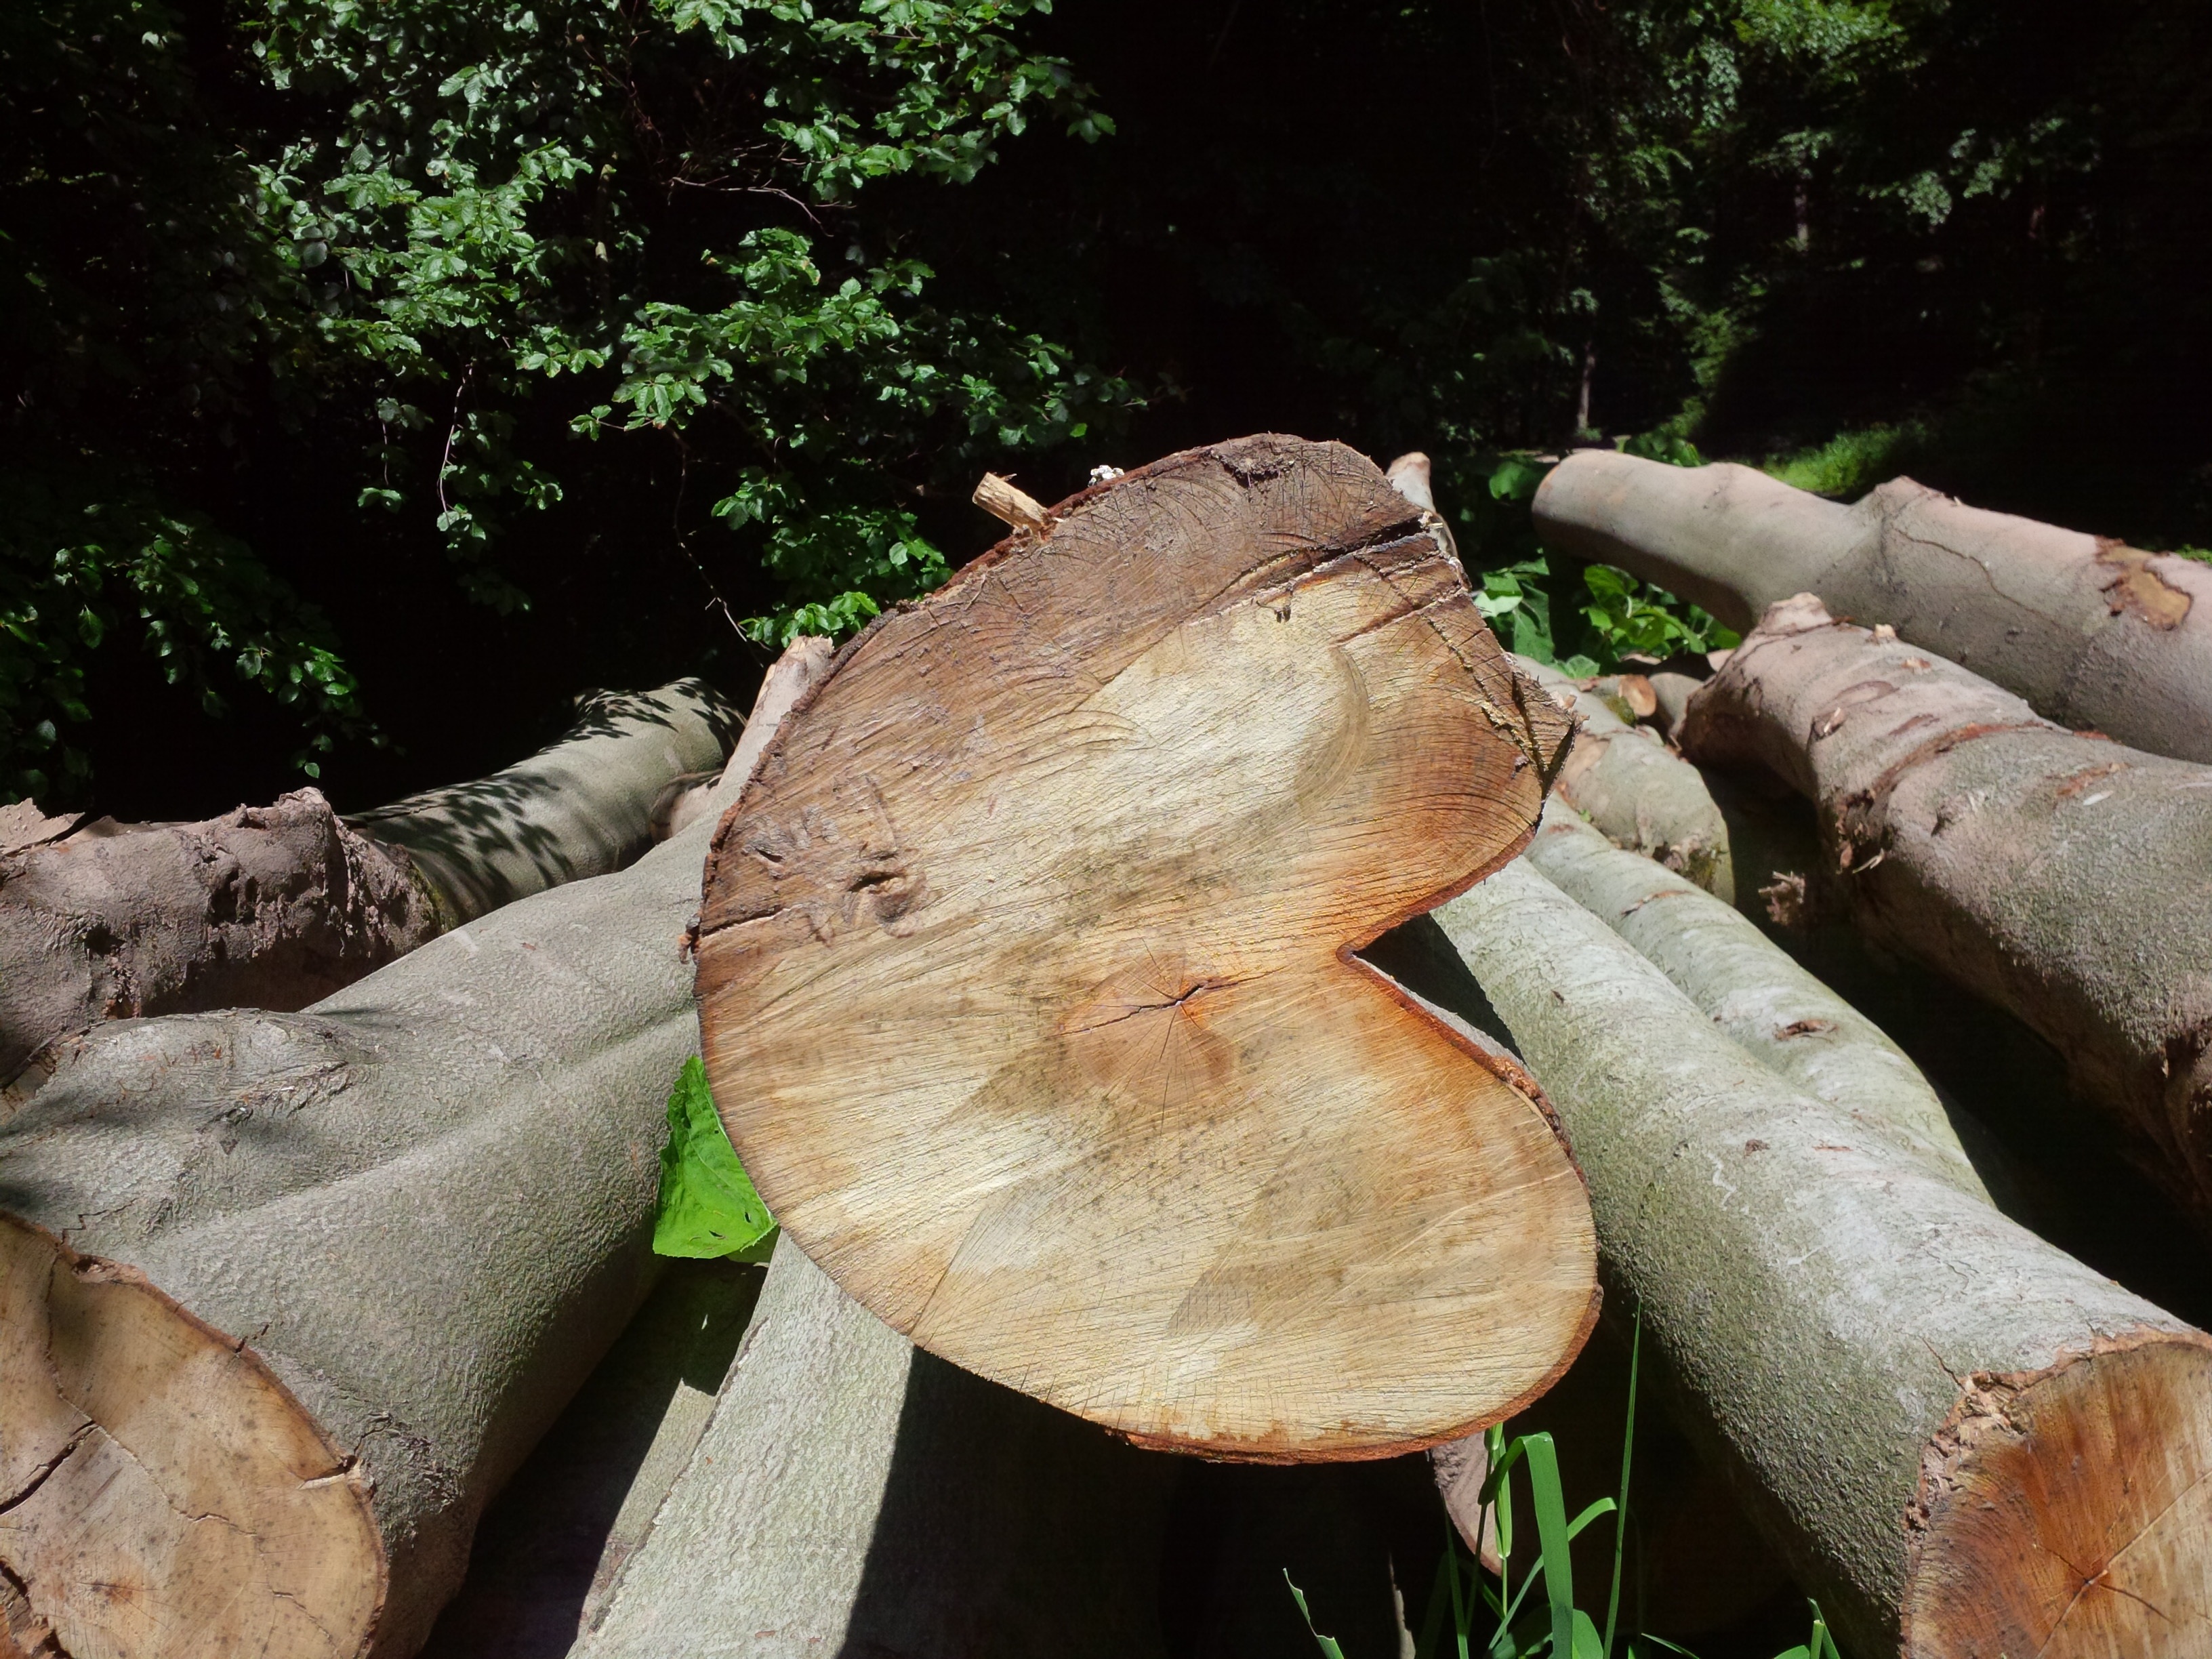
tree, nature, forest, branch, wood, leaf, trunk, heart, log, autumn, soil, botany, flora, fauna, fungus, woodland, bolete, wooden heart, oyster mushroom, plant stem, woody plant, penny bun